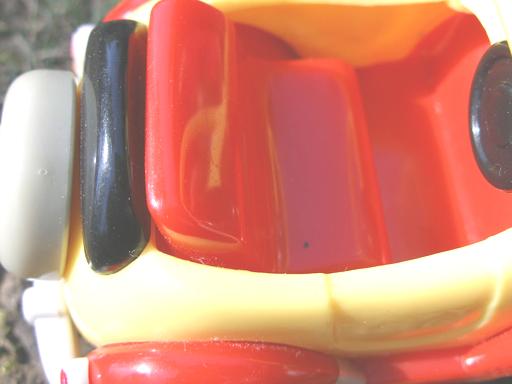
Material: plastic